Kahleah Copper

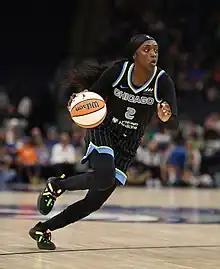
Copper with the Chicago Sky in 2023

Kahleah Copper (born August 28, 1994) is an American professional basketball player for the Phoenix Mercury of the Women's National Basketball Association (WNBA) and for Rose BC of Unrivaled. She was drafted with the seventh overall pick by the Washington Mystics in 2016, and was traded to the Chicago Sky the next year.